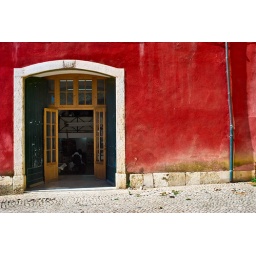
red wall in Alfama